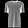
Label: T - shirt / top